Lil Yachty

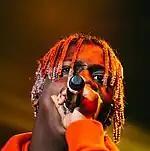

In January 2018, it was reported that Lil Yachty and Takeoff were working on a collaborative project. This project has yet to be released as of 2023, especially following the death of Takeoff in November 2022. Yachty's second studio album, "Lil Boat 2," was released on March 9, 2018. Despite receiving mixed reviews from critics, "Lil Boat 2" performed well commercially, debuting at number two on the US "Billboard" 200, with 64,000 album-equivalent units. The album featured 2 Chainz, Quavo, and Offset, Ugly God, among other guests. On October 19, 2018, Yachty released his third album, "Nuthin' 2 Prove". The project received similarly mixed reception and debuted at No. 12 on the Billboard 200. Also in 2018, Yachty appeared on Bhad Bhabie's platinum single "Gucci Flip Flops" and Social House's gold single "Magic in the Hamptons", and worked with Donny Osmond to create a theme song for Chef Boyardee titled "Start the Par-dee". In December 2018, E-sports group FaZe Clan announced that Yachty had become their newest member. Yachty took on the name "FaZe Boat", in reference to his 'Lil Boat' nickname and mixtape.